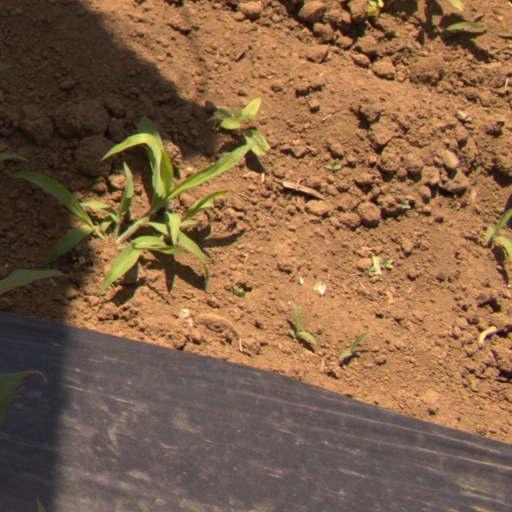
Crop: Jerusalem artichoke